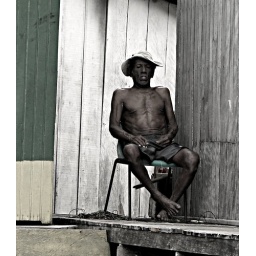
Man sleeping in his floating house on the Amazon River